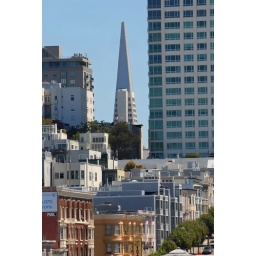
the transamerica building and the top of nob hill shot from over polk street - san francisco, california